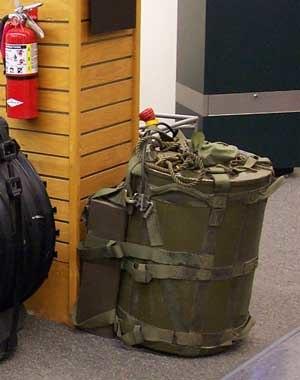
La W54 était une ogive atomique américaine. Prévue pour des utilisations tactiques, elle avait une puissance explosive très faible comparée aux autres explosifs atomiques.